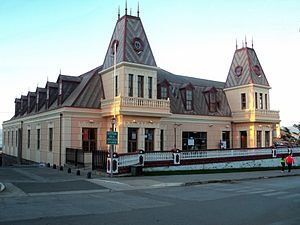
Pichilemu
Pichilemu er en badeby og kommune i det centrale Chile. Byen er hovedstad i Cardenal Caro-provinsen.